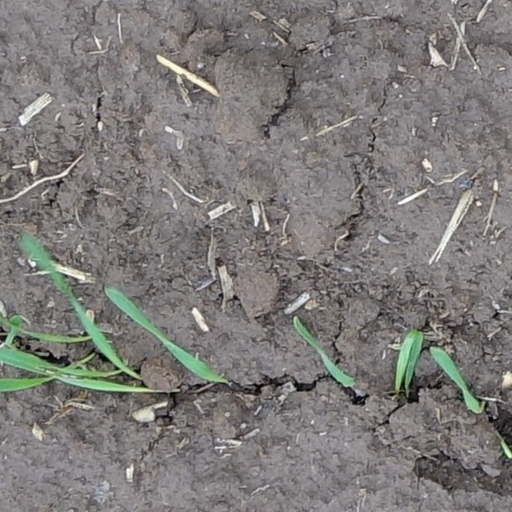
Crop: wheat